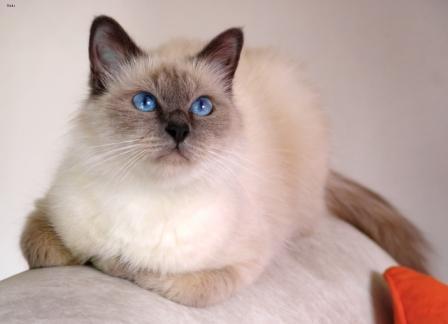
Birman